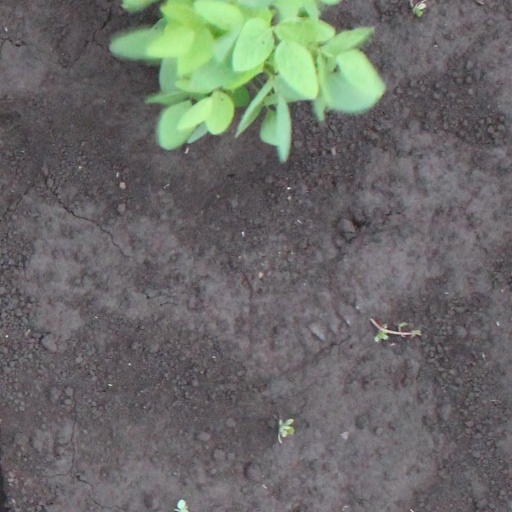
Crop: soybean